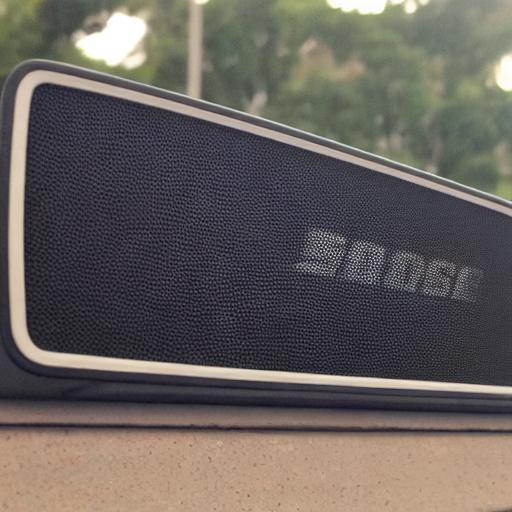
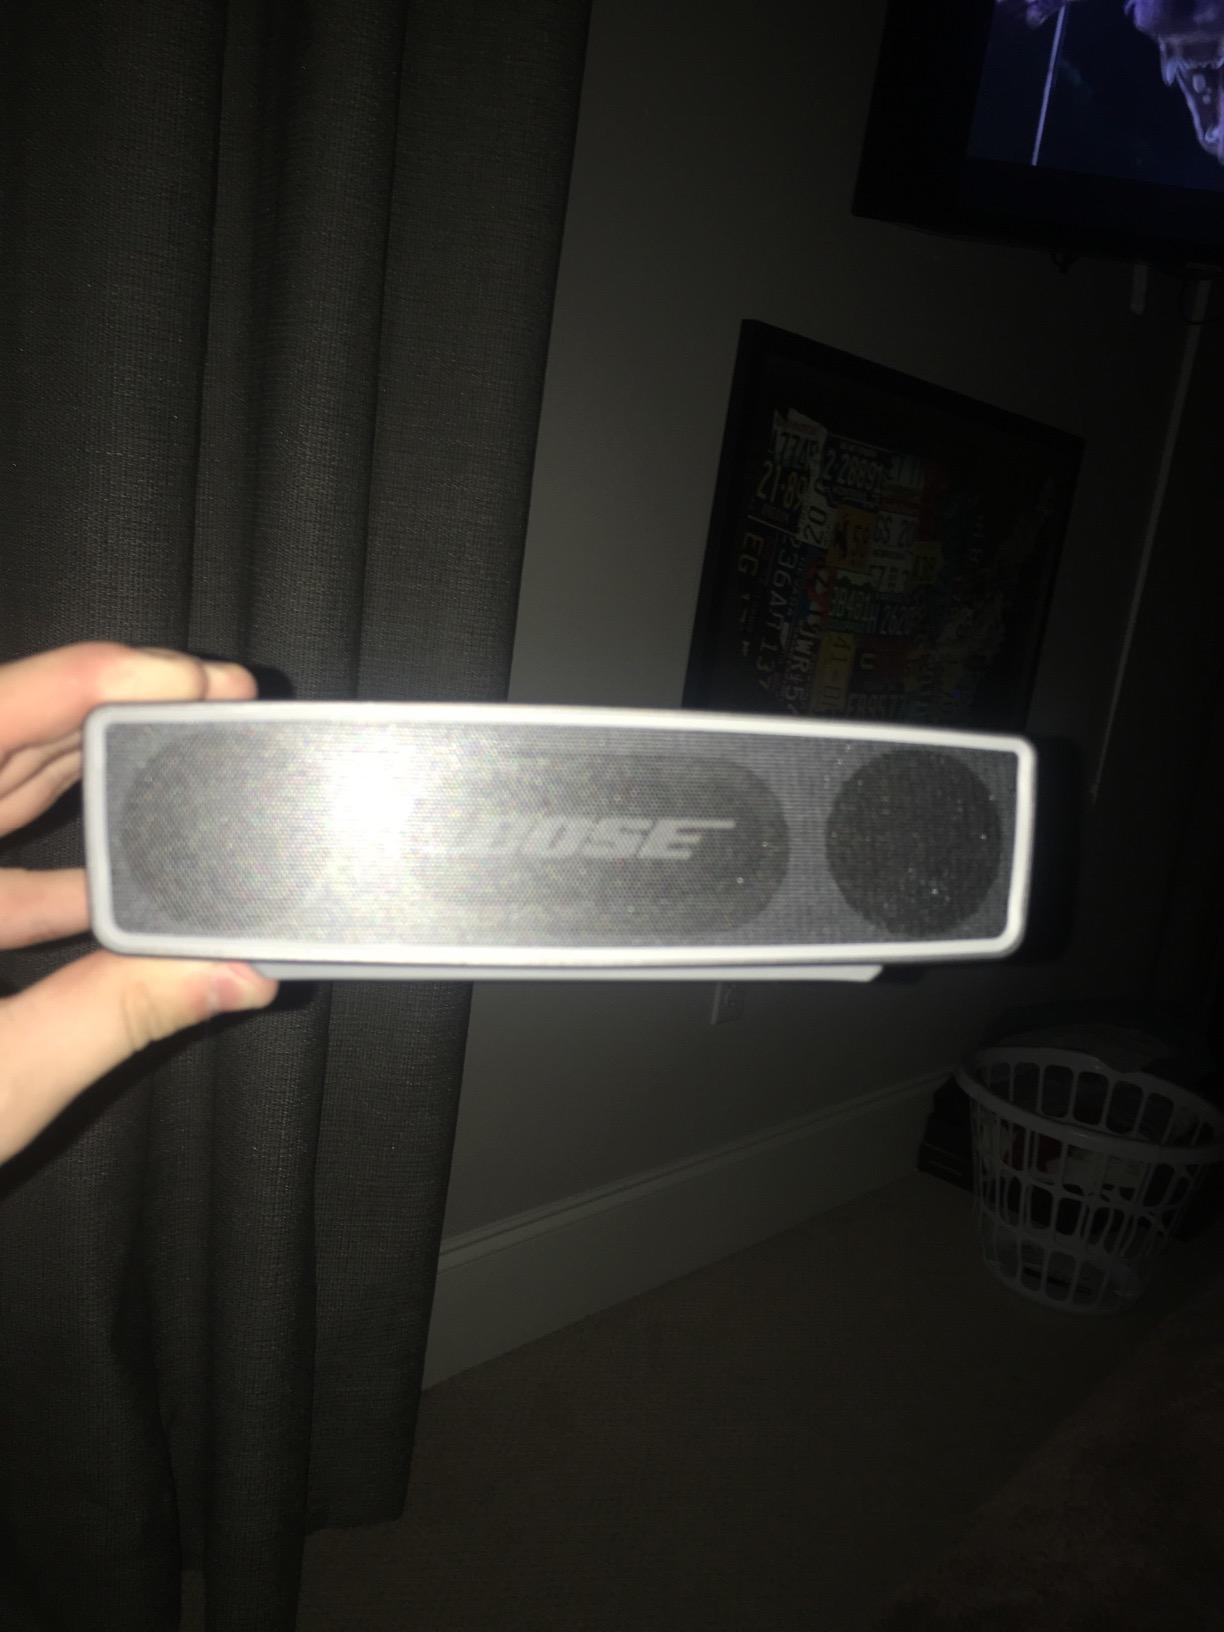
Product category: speaker
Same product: no